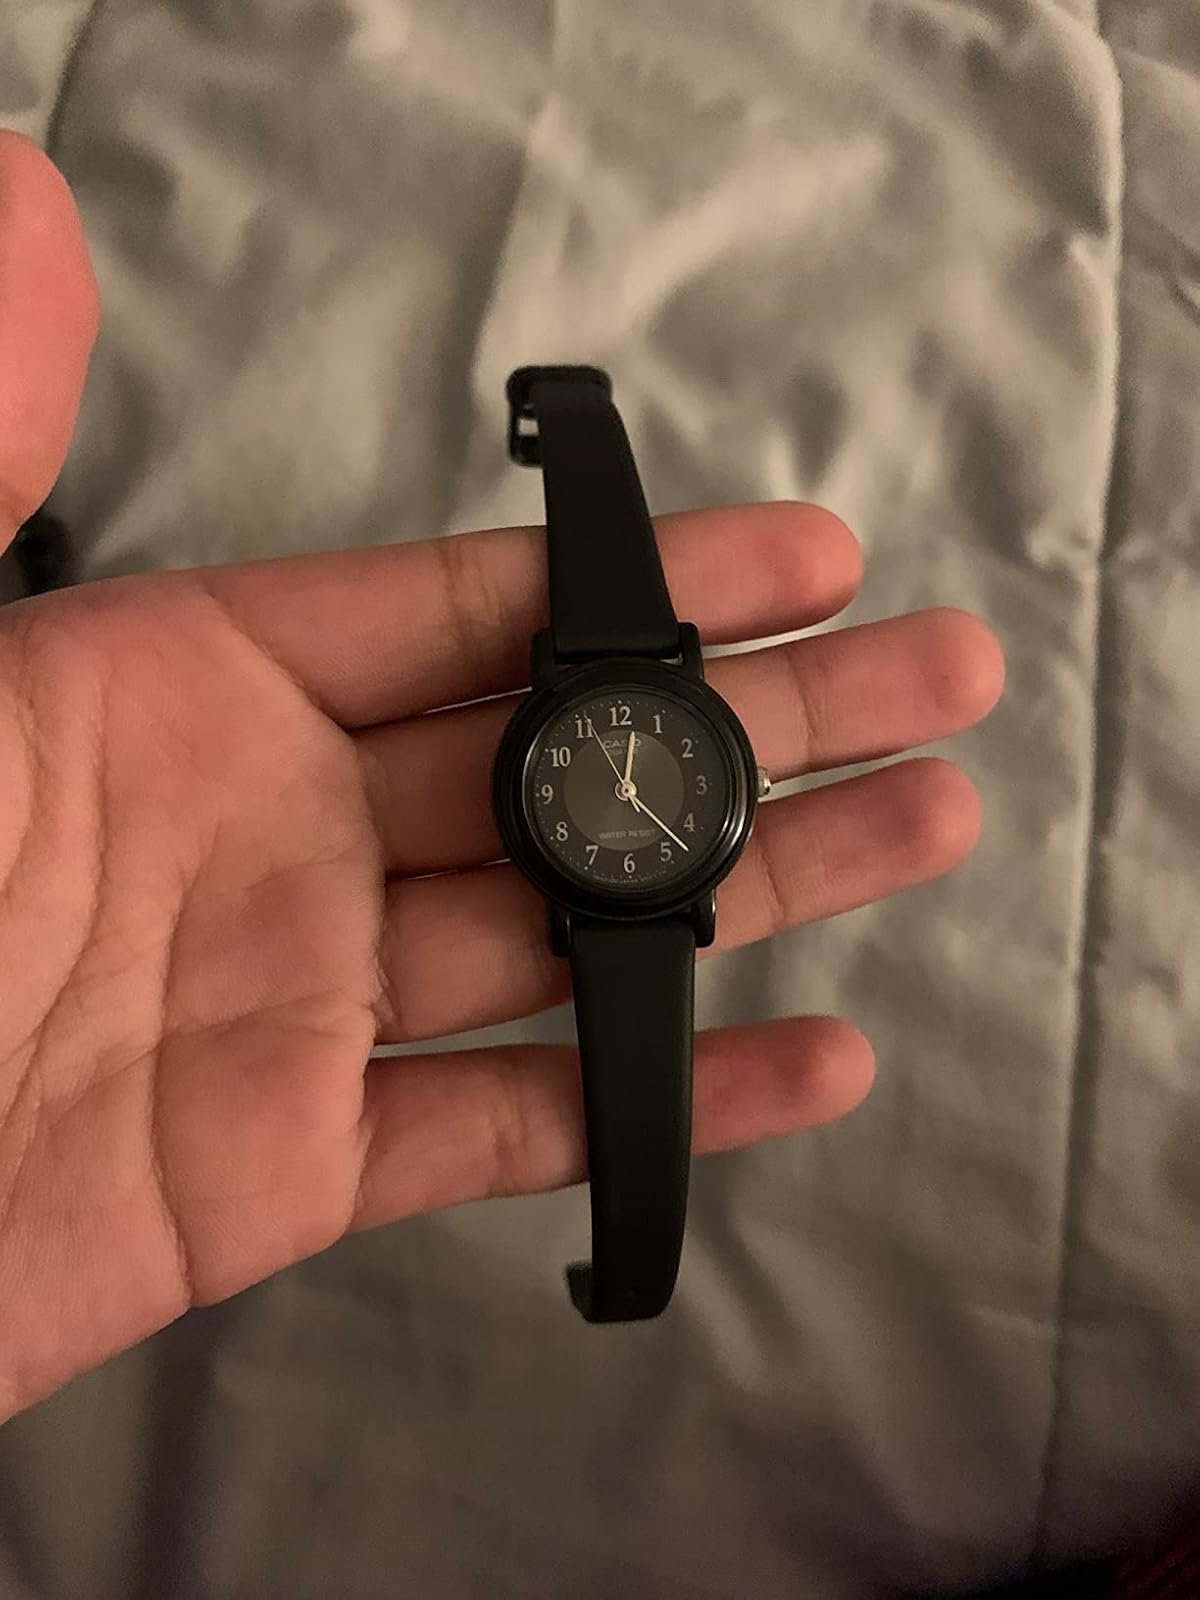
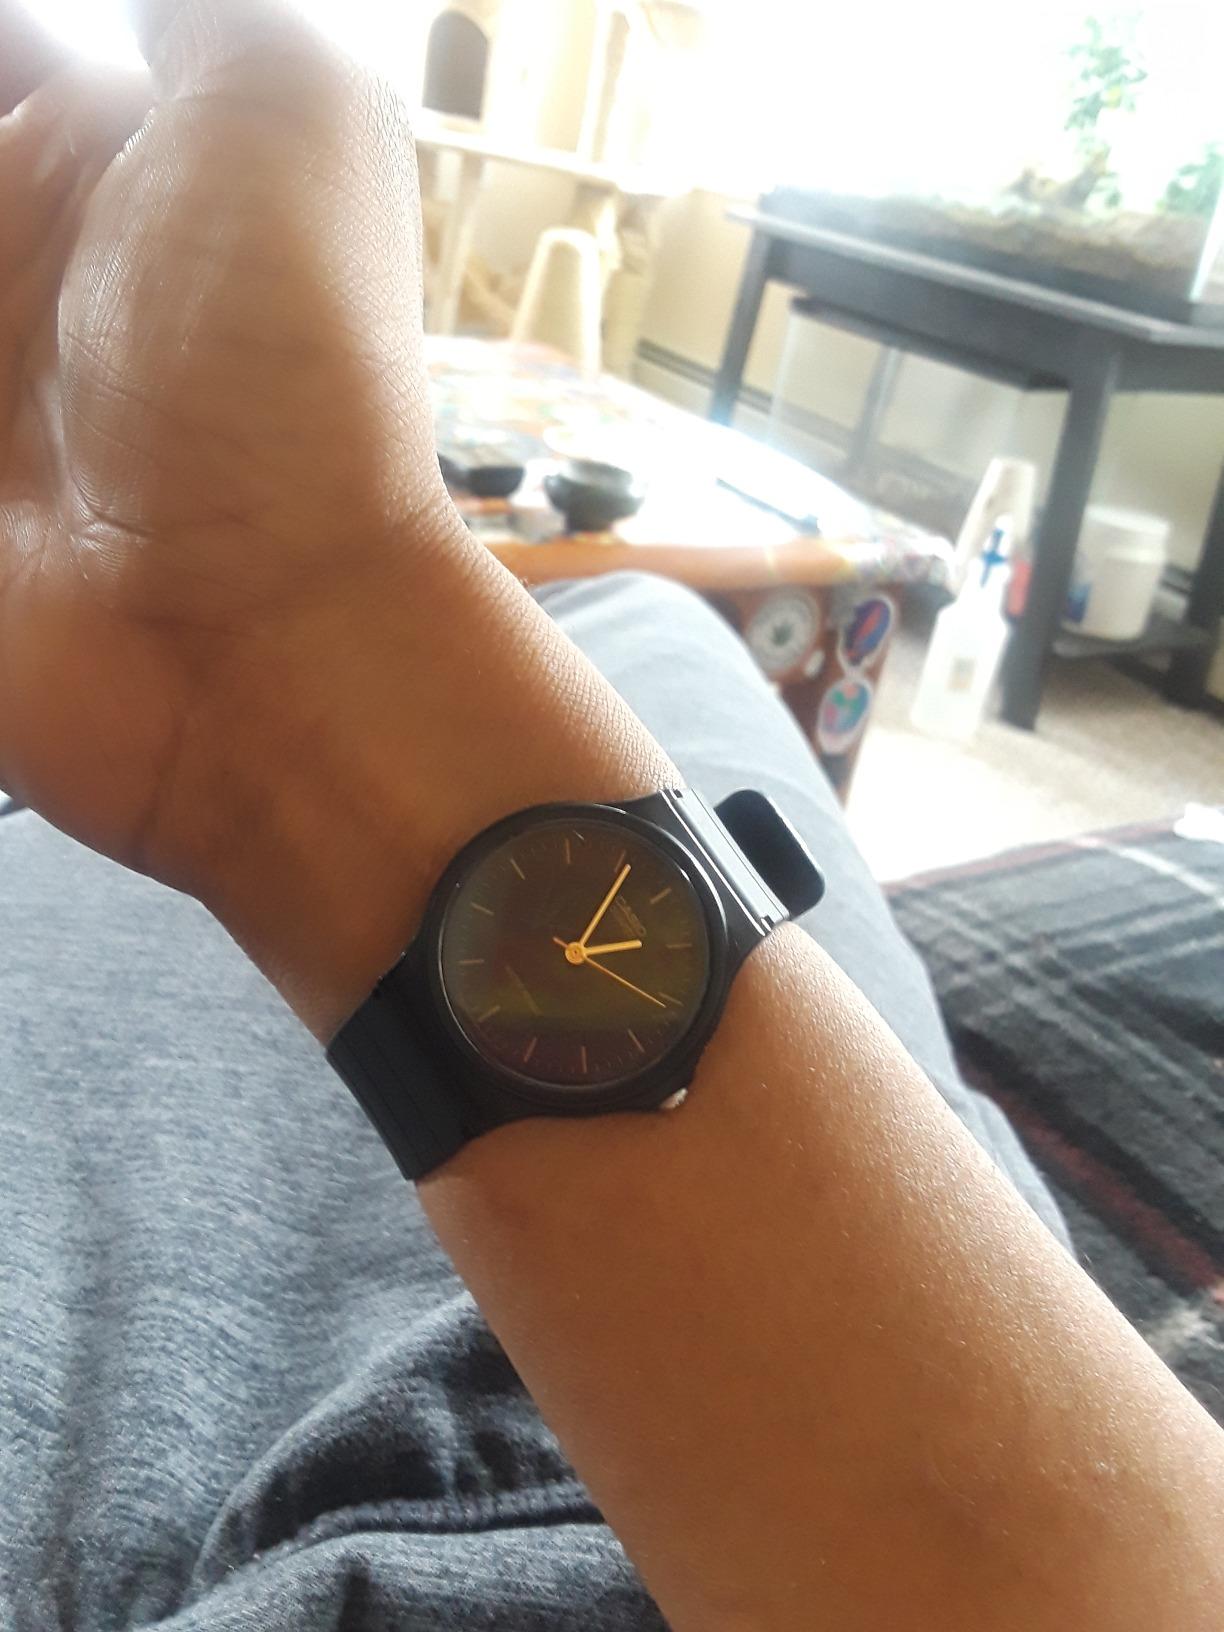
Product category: accessories_watch
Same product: no